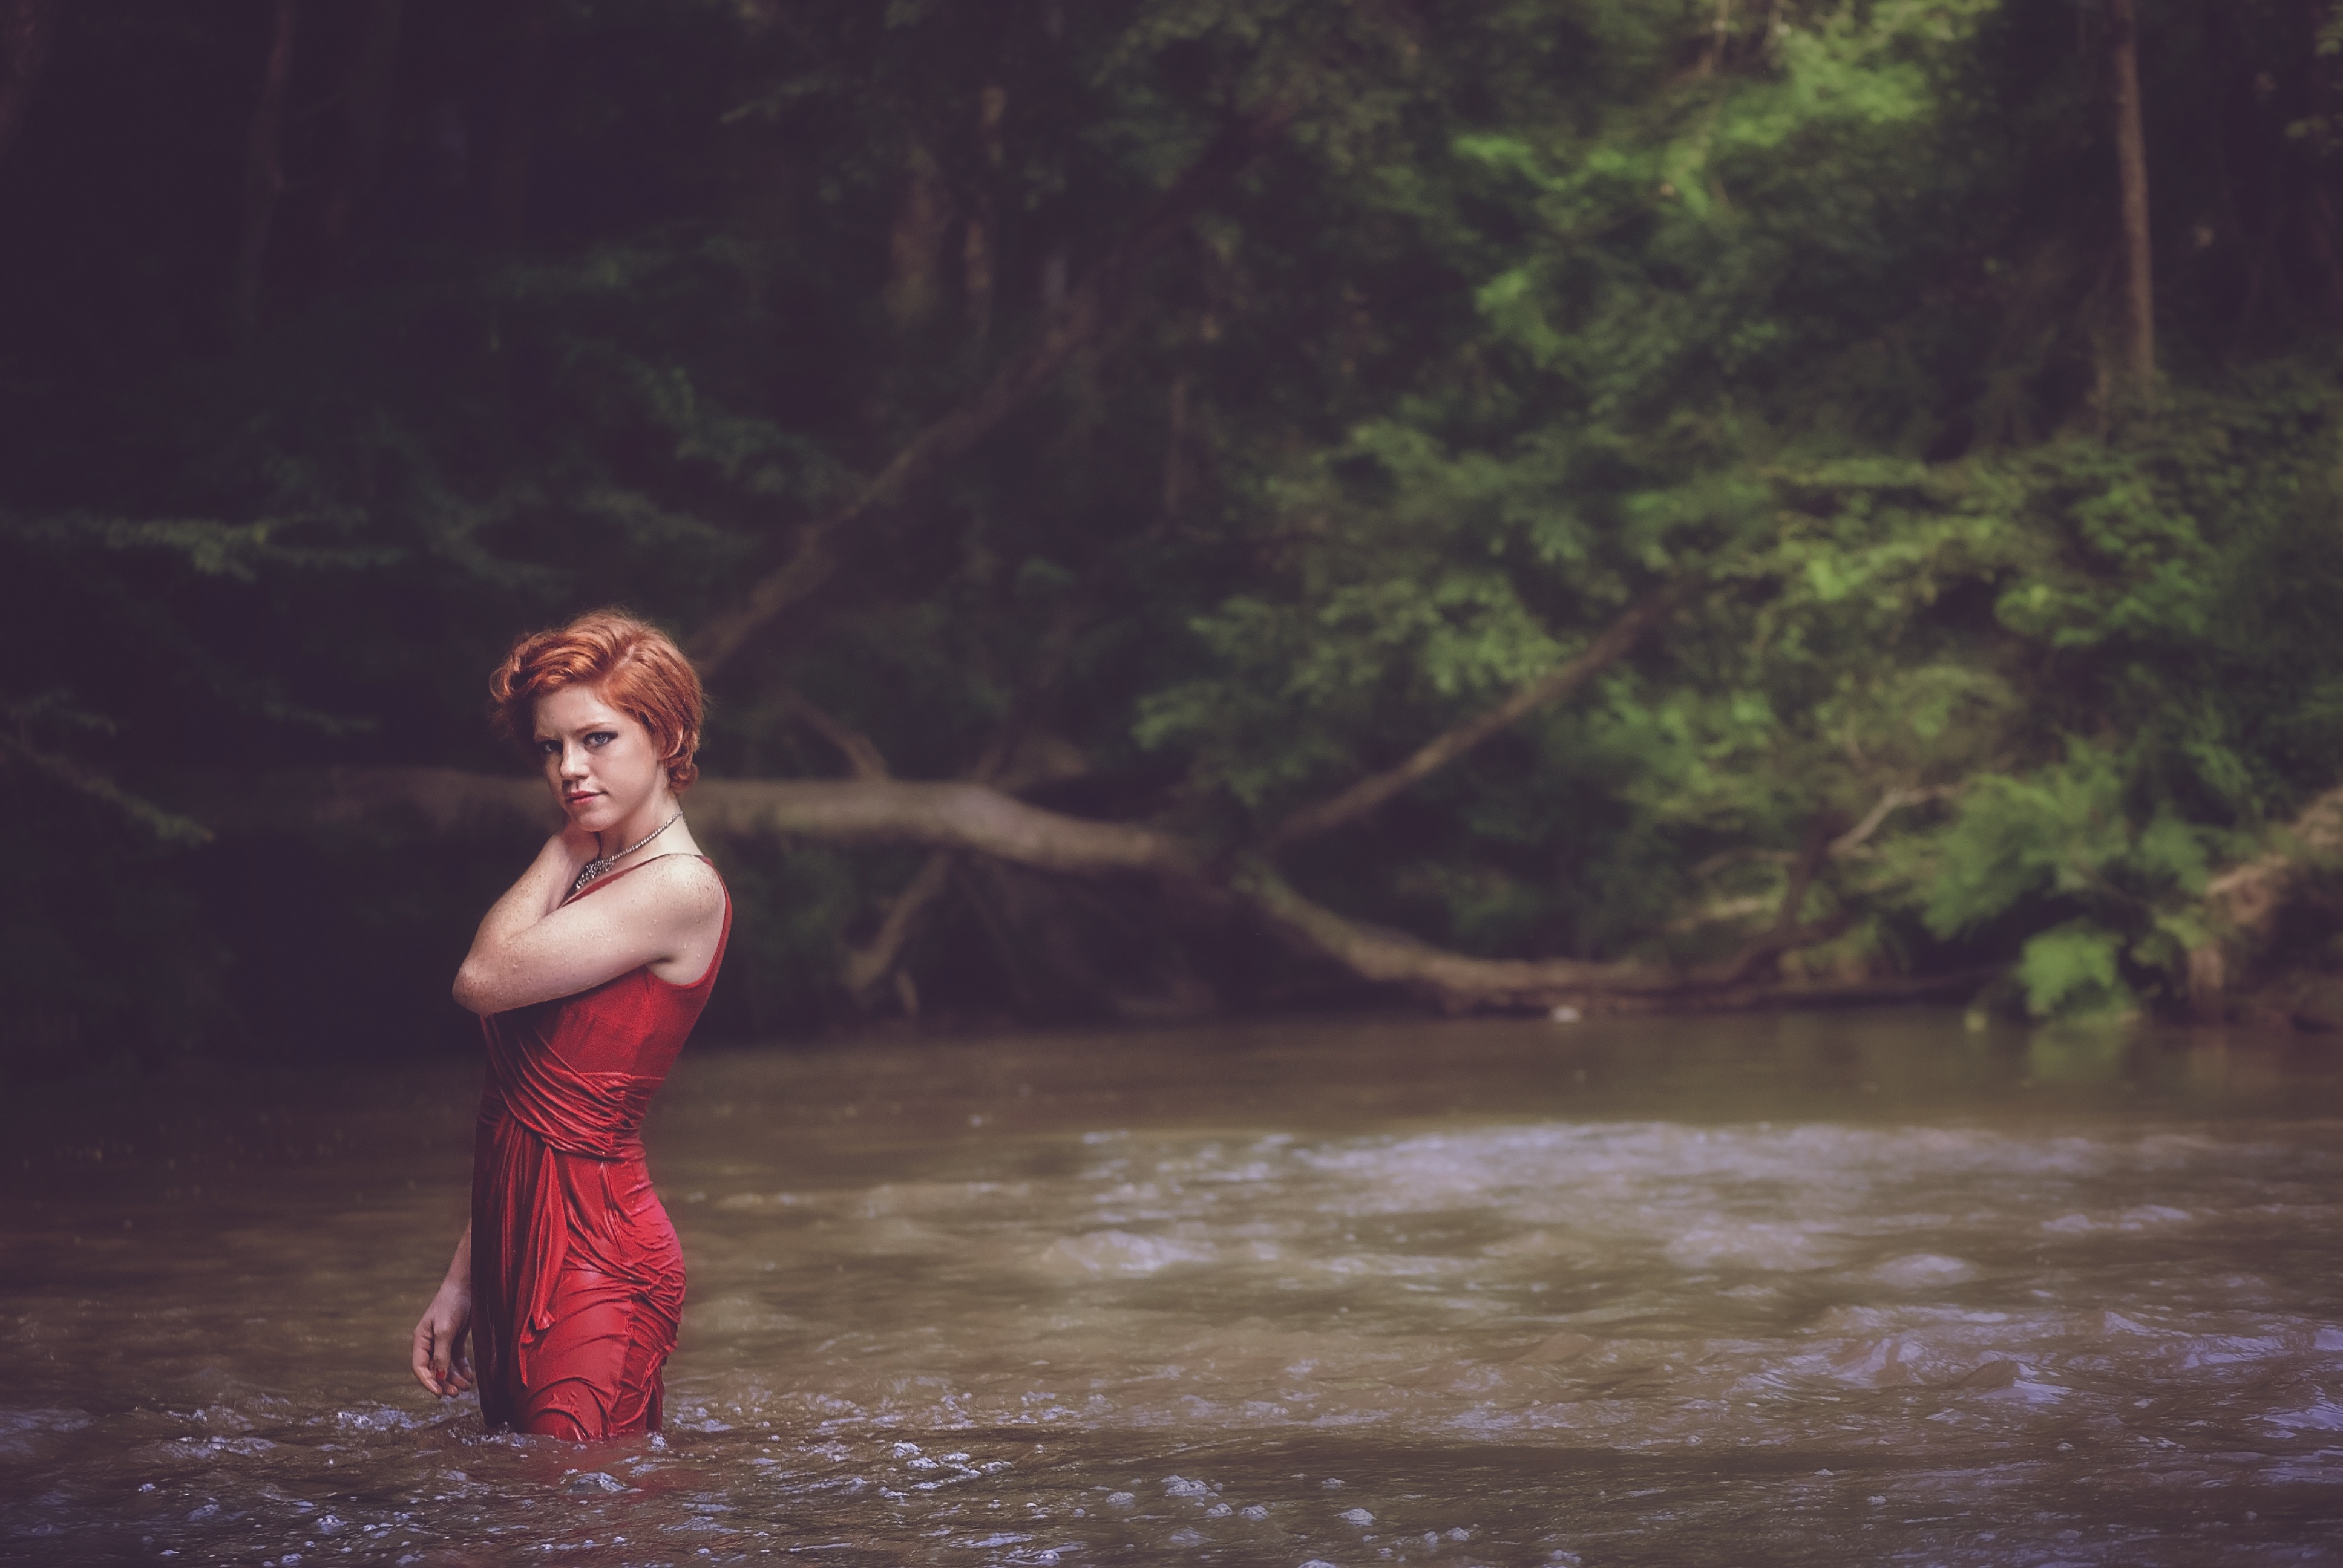
water, forest, outdoor, girl, sunlight, wet, river, summer, female, teenager, trees, dress, photograph, pose, redhead, stylish